Reverse video

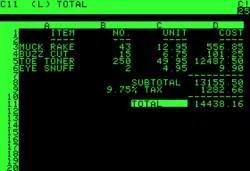
Example with normally light text:Visicalc displays column and row headers in reverse video. The "TOTAL" label is also reversed.

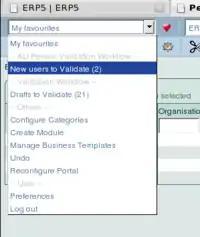
Example with normally dark text:ERP5 displays the current selection in a drop-down list in reverse video.

Reverse video (or invert video or inverse video or reverse screen) is a computer display technique whereby the background and text color values are inverted. On older computers, displays were usually designed to display text on a black background by default. For emphasis, the color scheme was swapped to bright background with dark text. Nowadays the two tend to be switched, since most computers today default to white as a background color. The opposite of reverse video is known as "true video".